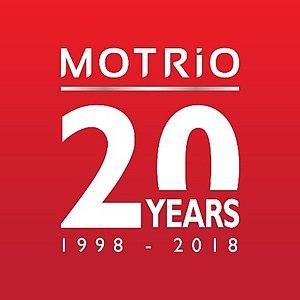
Motrio est une marque de pièces détachées multimarques automobiles créée par Renault en 1998 dans le but de fournir une gamme alternative à sa pièce d’origine. Elle est également devenue un réseau de réparation multimarques en 2003.